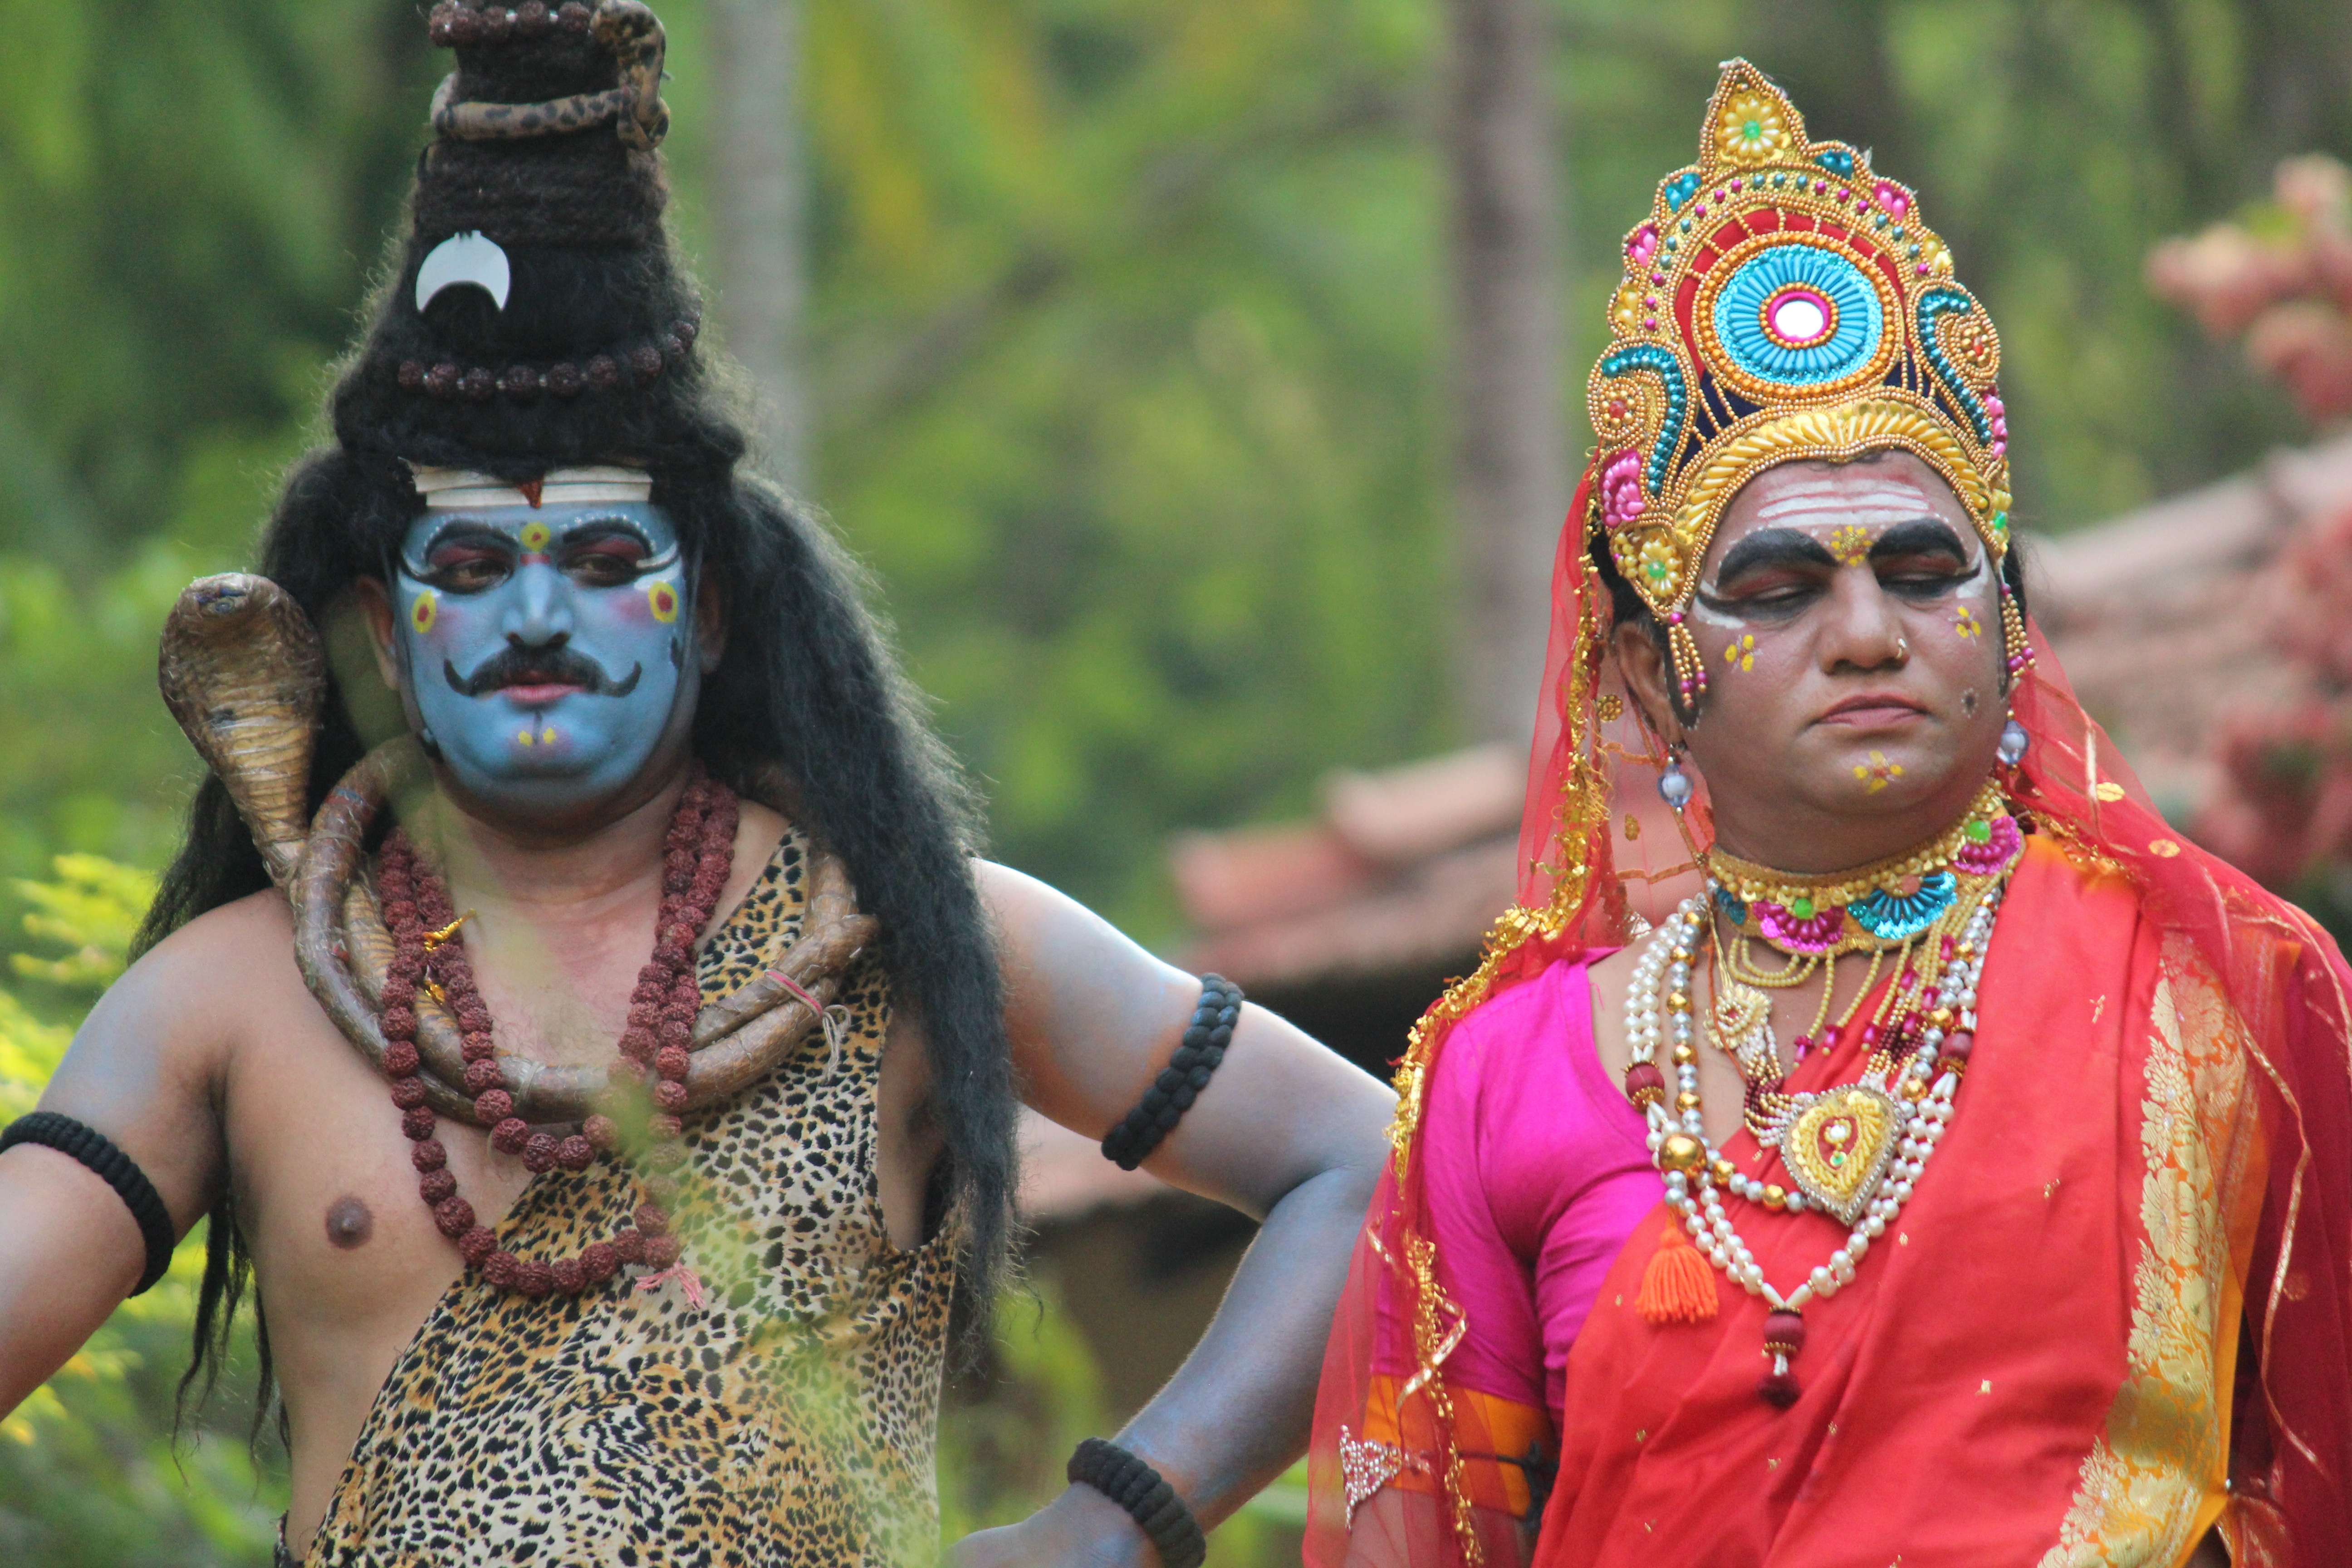
people, carnival, scenery, tribe, drama, festival, temple, picture, gods, india, event, tradition